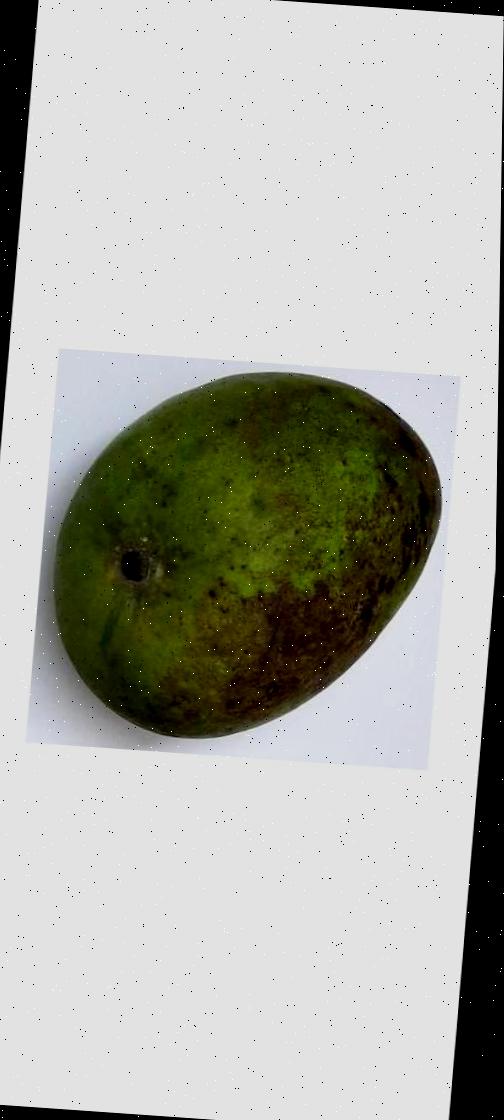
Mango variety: Harivanga